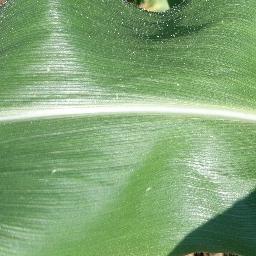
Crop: corn
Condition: (maize)_healthy